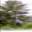
Label: pine_tree